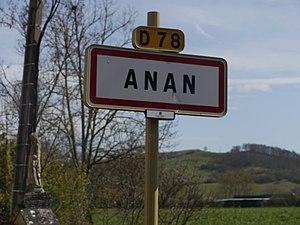
Panneau d'entrée ouest d'Anan sur la D78.
Anan, également est une commune française située dans le département de la Haute-Garonne en région Occitanie.